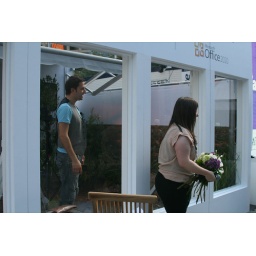
Mike gets shown flowers and cakes by wedding suppliers on day 2 of the Marry Me Microsoft challenge.